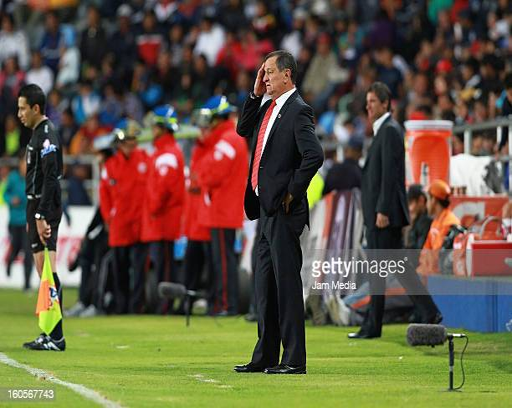
soccer goalkeeper reacts during the clausura liga mx